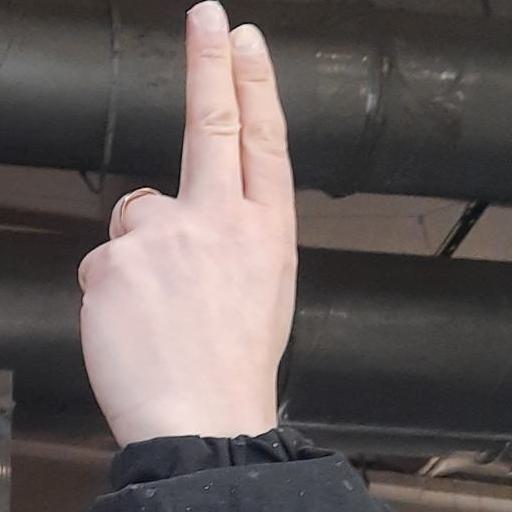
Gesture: two_up_inverted